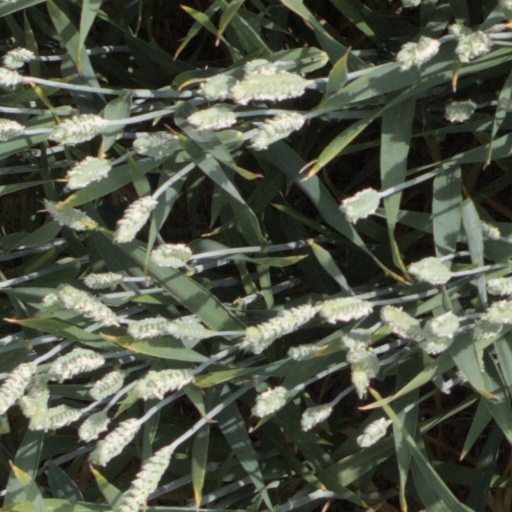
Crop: wheat